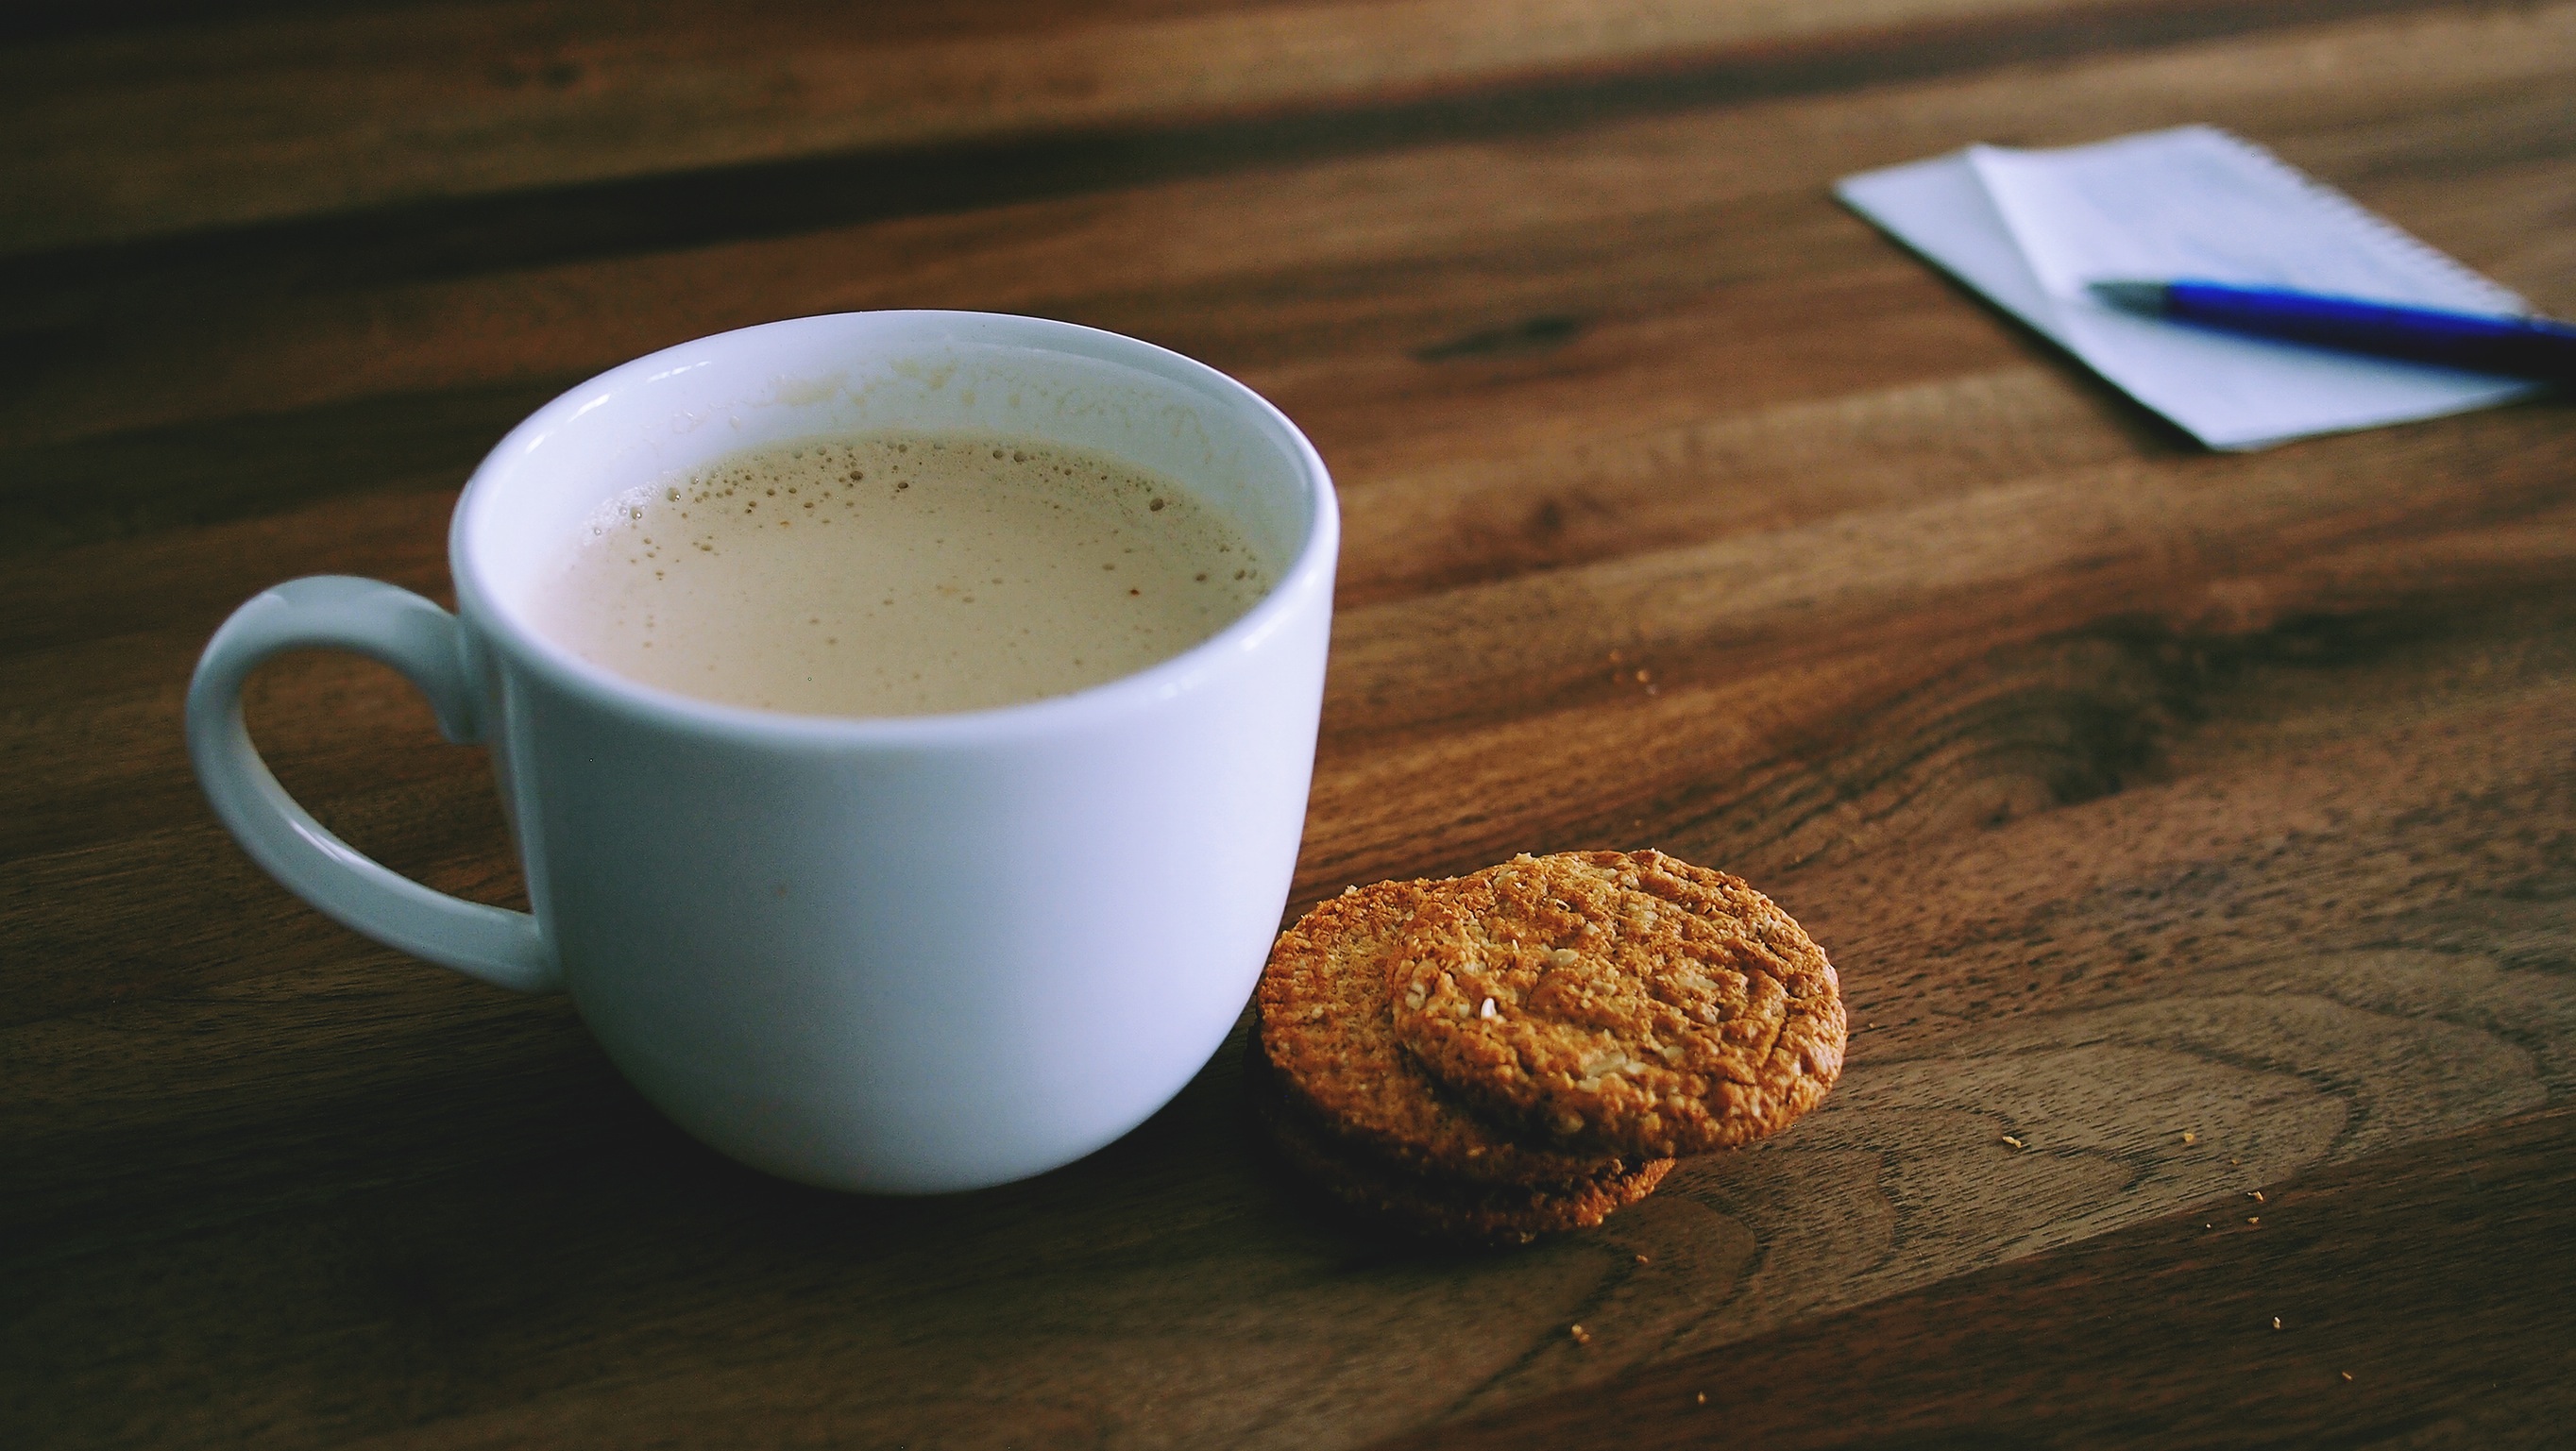
table, coffee, wood, tea, morning, pen, notepad, cup, latte, cappuccino, food, drink, espresso, paper, snack, dessert, coffee cup, caffeine, cookies, flavor, caff macchiato, masala chai